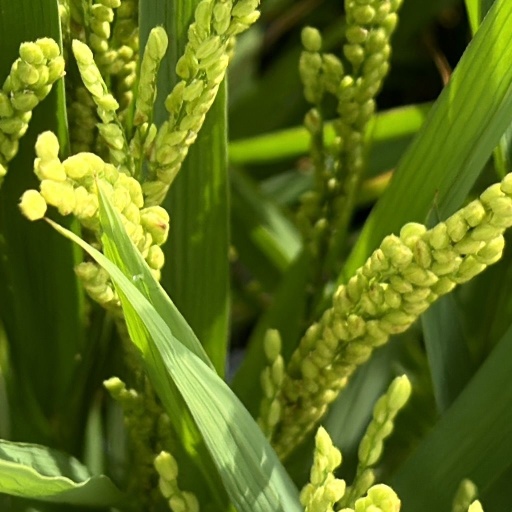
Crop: rice